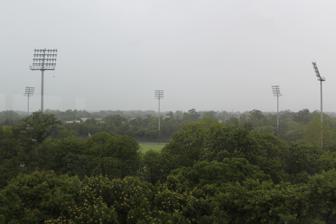
Building: Sector 16 Stadium
Country: India
Year built: 1966
Cricket stadium in Chandigarh, India Sector 16 Cricket Stadium Ground information Location Chandigarh , India Establishment 1966 Capacity 30,000 Owner Union Territory Cricket Association Operator Union Territory Cricket Association Tenants CCL Punjab De Sher Punjab cricket Team End names n/a International information Only Test 23 November, 1990: India v Sri Lanka First ODI 27 January 1985: India v England Last ODI 8 October 2007: India v Australia First WODI 13 December 1997: New Zealand v Sri Lanka Last WODI 9 December 2001: India v New Zealand As of 9 September 2020 Source: Cricinfo The Sector 16 Stadium is a cricket stadium in Chandigarh , India . It hosted its first One Day International match in January 1985 and its only Test match in 1990. It has hosted only four matches. The likes of Kapil Dev , Chetan Sharma and Yograj Singh started playing cricket at the Sector 16 Stadium. It fell out of favour to the nearby Punjab Cricket Association Stadium , ( Mohali ) cricket ground. After the stadium in Mohali was built, there was no first-class cricket at the Sector 16 Stadium for 10 years before Haryana ended the barren spell by playing the Ranji Trophy Plate League semi-final in 2004/05. But after 14 years, India and Australia played a match in October 2007. Records Batting in One Day Internationals Most runs – Navjot Sidhu (India) – 180 runs in two matches, Geoff Marsh - 126 runs and Mathew Hayden - 92 runs. Highest score in an innings – Geoff Marsh (Australia) – 126 * Highest team score- India vs Australia- 291/4 on 8 Oct 2007. Bowling in One Day Internationals Most wickets – Kapil Dev (India) – 4 wickets in three matches, T Sekhar- 3 wickets and V Raju- 3 wickets Best bowling in an innings – Thirumalai Sekhar (India) – 3 wickets for 23 runs Batting in Test Most runs – Ravi Shastri (India) – 88 Runs in one match Highest score in an innings – Ravi Shastri (India) – 88 Highest team score- India vs Sri Lanka- 288 on 23 Nov 1990. Bowling in Test Most wickets – Venkatapathy Raju (India) – 8 wickets in one match Best bowling in an innings – Venkatapathy Raju (India) – 6 wickets for 12 runs List of Centuries Key * denotes that the batsman was not out . Inns. denotes the number of the innings in the match. Balls denotes the number of balls faced in an innings. NR denotes that the number of balls was not recorded. Parentheses next to the player's score denotes his century number at Edgbaston. The column title Date refers to the date the match started. The column title Result refers to the player's team result One Day Internationals No. Score Player Team Balls Inns. Opposing team Date Result 1 126* Geoff Marsh Australia 149 1 New Zealand 27 October 1987 Won 2 104* Navjot Singh Sidhu India 109 2 Bangladesh 25 December 1990 Won List of Five Wicket Hauls Key Symbol Meaning † The bowler was man of the match ‡ 10 or more wickets taken in the match § One of two five-wicket hauls by the bowler in the match Date Day the Test started or ODI was held Inn Innings in which five-wicket haul was taken Overs Number of overs bowled. Runs Number of runs conceded Wkts Number of wickets taken Econ Runs conceded per over Batsmen Batsmen whose wickets were taken Drawn The match was drawn . Tests No. Bowler Date Team Opposing team Inn Overs Runs Wkts Econ Batsmen Result 1 Venkatapathy Raju 23 November 1990 India Sri Lanka 2 17.5 12 6 0.67 Aravinda de Silva Arjuna Ranatunga Hashan Tillakaratne Marvan Attapatu Rumesh Ratnayake Jayananda Warnaweera Won See also List of Test cricket grounds One-Test wonder Punjab Cricket Association Stadium Mullanpur International Cricket Stadium References